Sky position (RA, Dec in degrees): 29.945, -0.2827
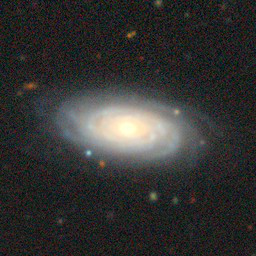
Galaxy morphology: Unbarred Tight Spiral Galaxies